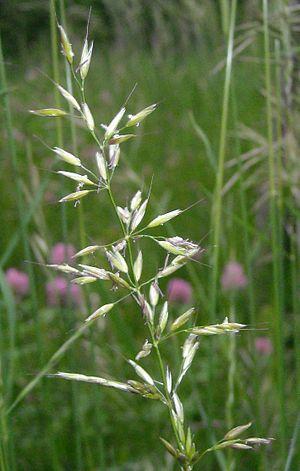
Arrhenatherum elatius Esperanto: Arrhenatherum elatius